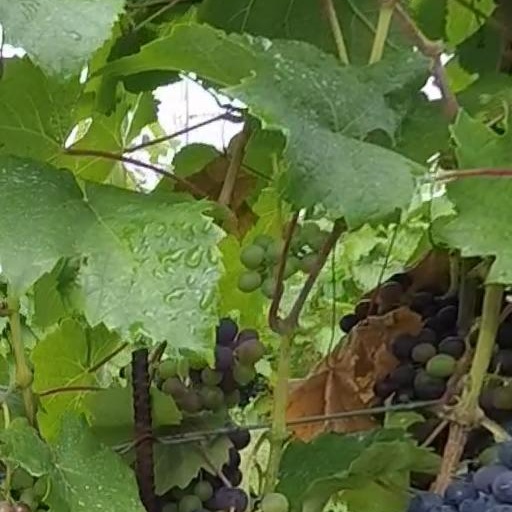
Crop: grape